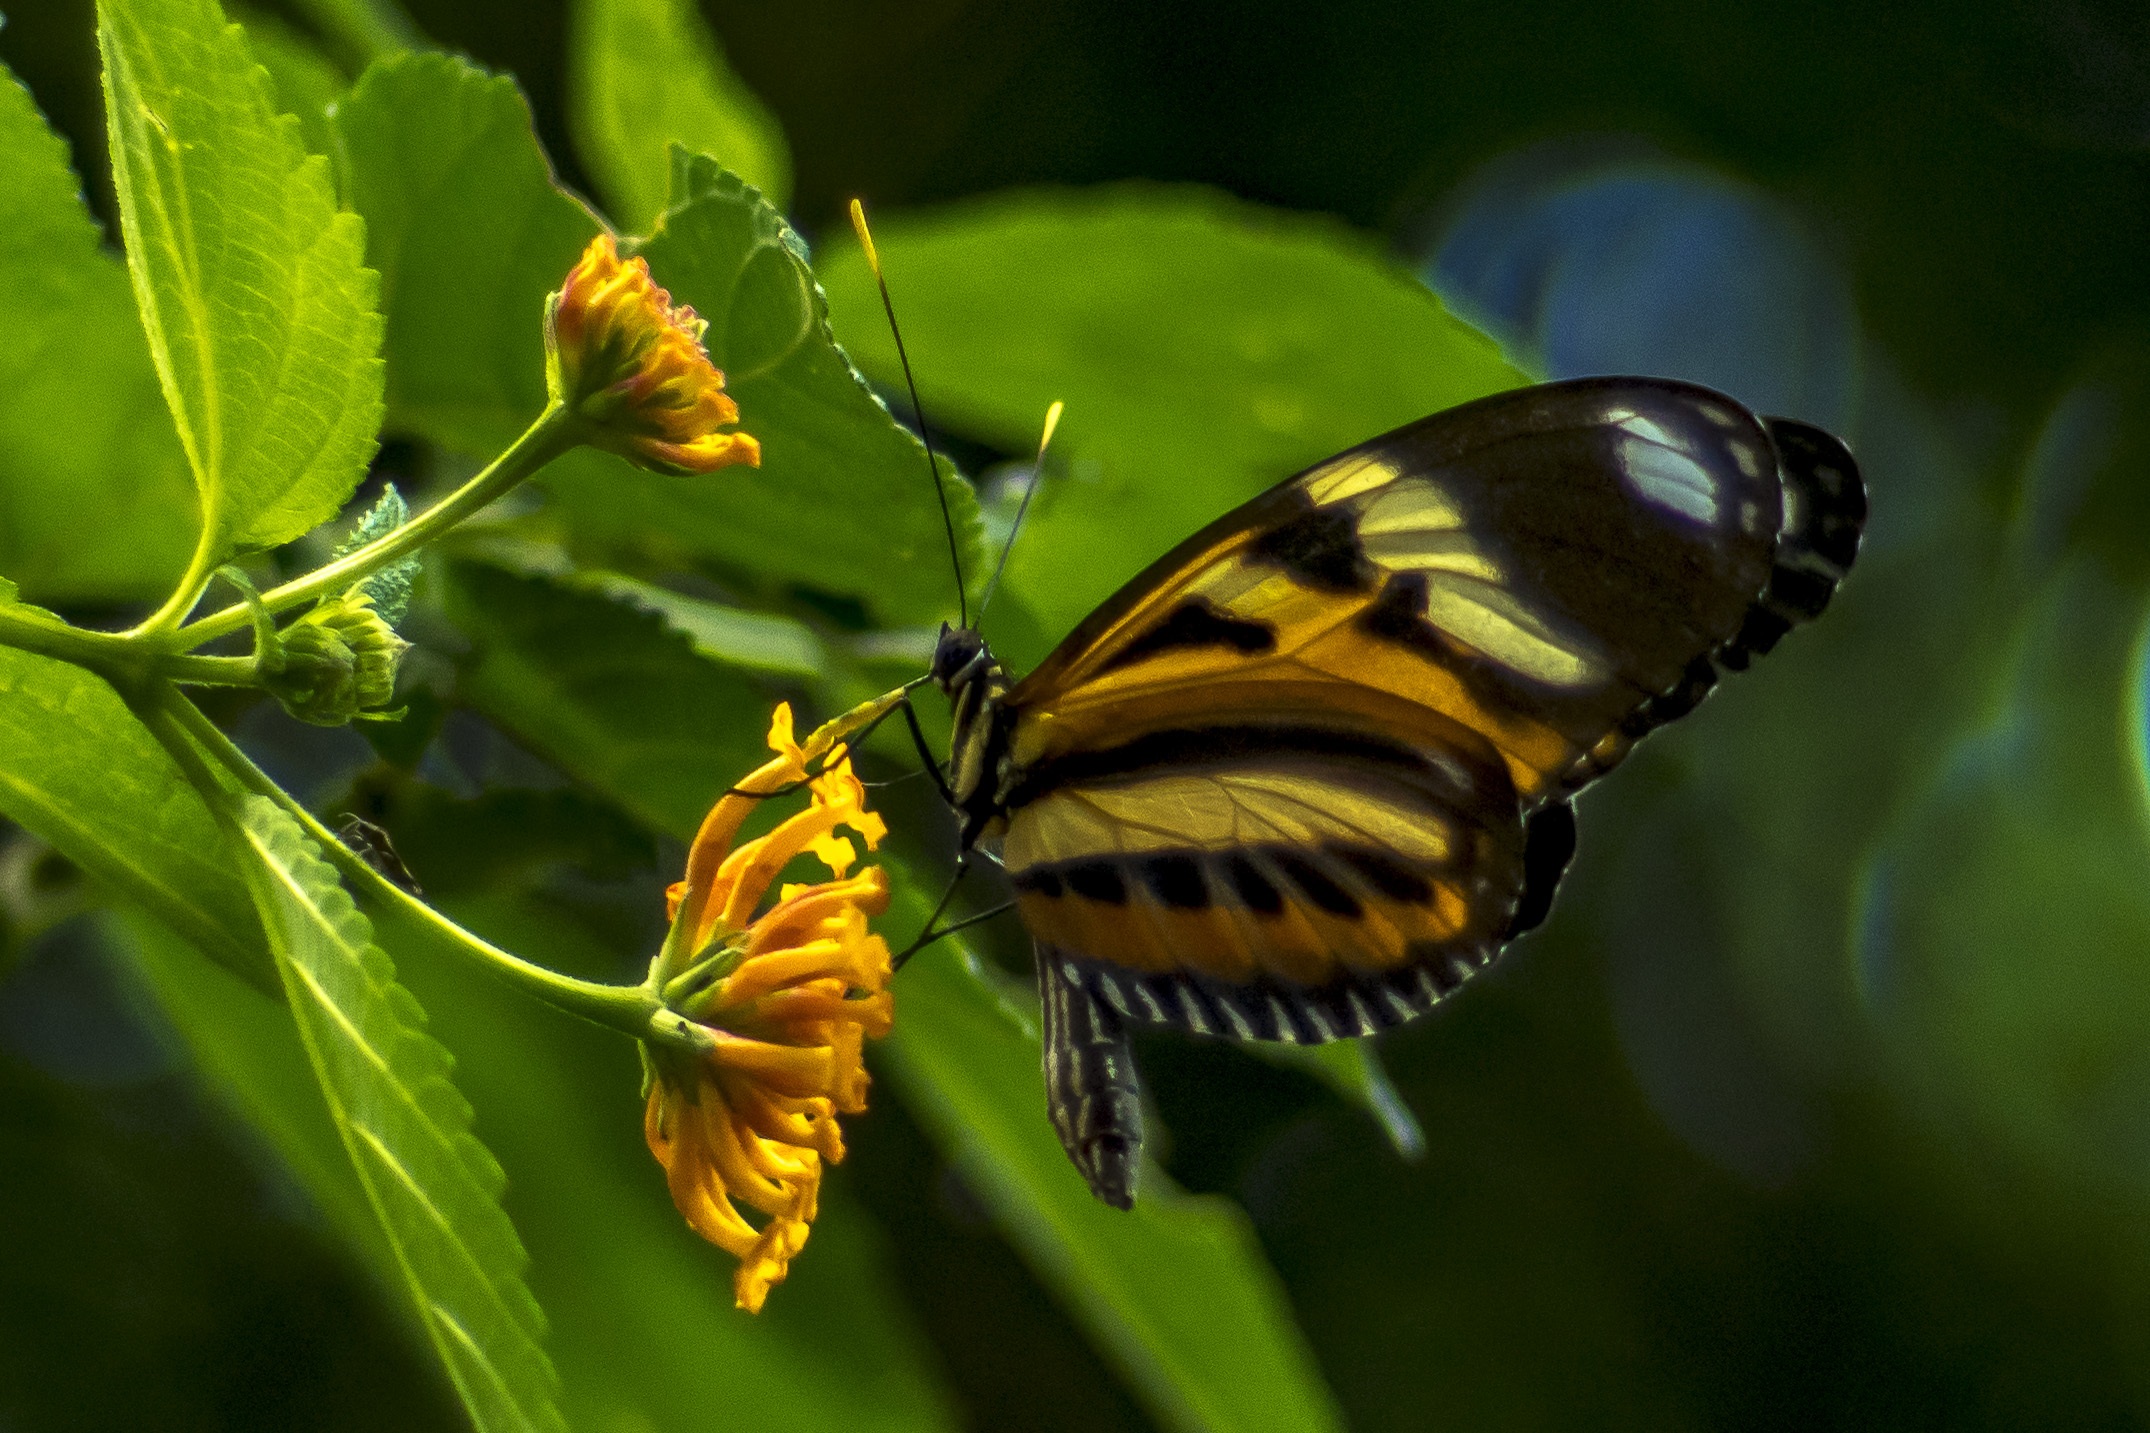
nature, plant, photography, leaf, flower, fly, wildlife, spring, green, insect, botany, butterfly, colorful, yellow, garden, flora, fauna, invertebrate, flowers, close up, wings, beauty, landing, nectar, macro photography, arthropod, honey bee, pollinator, moths and butterflies, lycaenid